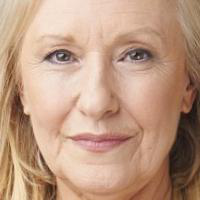
Age group: age 56-65